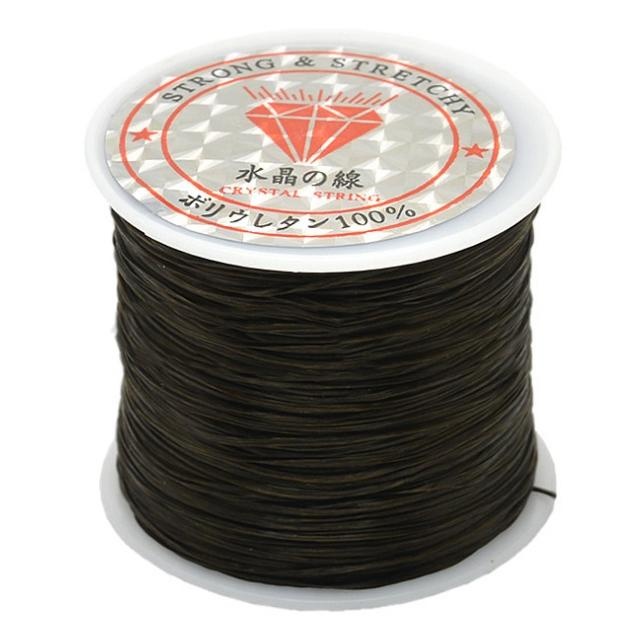
2 Pack 50M 0.5Mm Elastic Cord For Jewelry Making - Brown
Brand: Awze
Features: • Elastic wire/cord/string/thread for making bracelets and other jewelry • Made of high-quality rubber material • Durable and strong design with a width of 0.5mm • Elastic rope design for easy use and flexibility Specifications: • Material: Rubber • Width: 0.5 mm • Can be Used for Making Bracelets and Other Jewelry Package Includes: (as per selected options) • 1 x 2 Pack 50M 0.5Mm Elastic Cord For Jewelry Making Returns, Refunds, and Replacements: Products that are received faulty, damaged, or not as described are eligible for a return, refund, or replacement by Australian Consumer Law (ACL). We are committed to ensuring that all products meet the standards of quality and reliability expected by our customers. However, please note that we do not accept returns or provide refunds for Changes of Mind (COM). We encourage you to carefully consider your purchase to ensure it meets your needs and expectations. Delivery Timeframe: Please note that we cannot guarantee an exact delivery date. The estimated delivery timeframes exclude weekends, public holidays, and any potential delays caused by local shipping carriers due to network congestion, natural disasters (such as floods or bushfires), or other unforeseen circumstances. 8-12 Working Days (approximately) across Australia
Category: Arts & Entertainment > Hobbies & Creative Arts > Arts & Crafts > Art & Crafting Materials > Crafting Wire > Jewelry & Beading Wire > Beading Wire